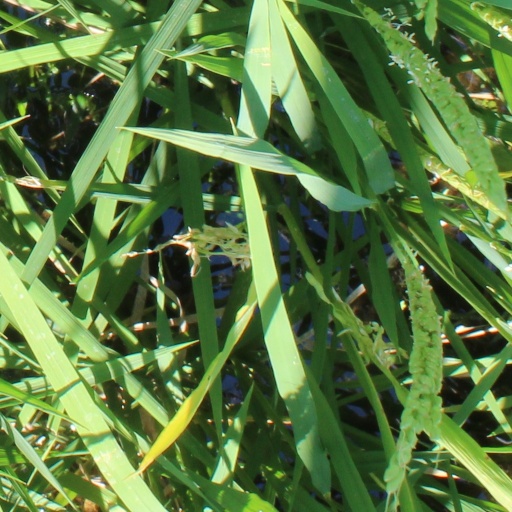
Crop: rice